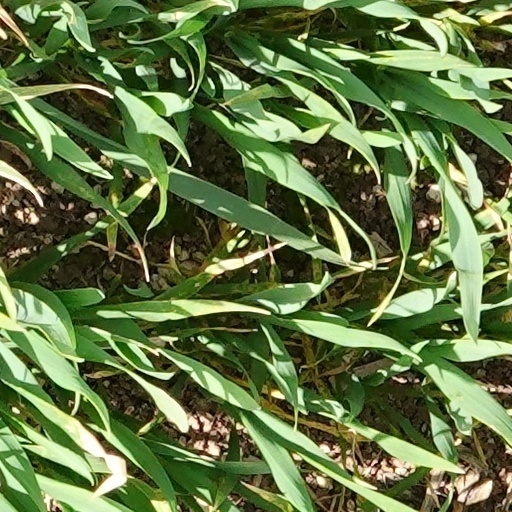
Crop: wheat